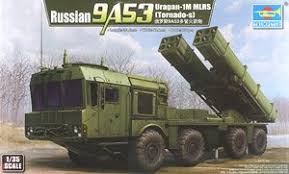
Label: Tornado